Boulogne-sur-Mer

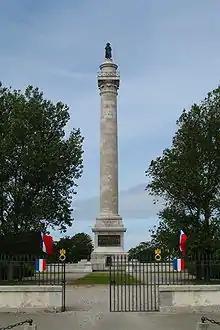
The Column of the Grande Armée commemorates Napoleon's gathering of 200,000 soldiers near Boulogne for a proposed invasion of the United Kingdom. His statue is at the top

In the Middle Ages Boulogne was the capital of an eponymous county, founded in the mid-9th century. An important Count, Eustace II, assisted William the Conqueror in his conquest of England. His wife founded the city's Notre Dame cathedral, which became a site of pilgrimage from the 12th century onwards, attended by fourteen French kings and five of England. It was an important whaling center prior to 1121. The city survived on herring fishing and received its municipal charter from Count Renaud of Dammartin in 1203.